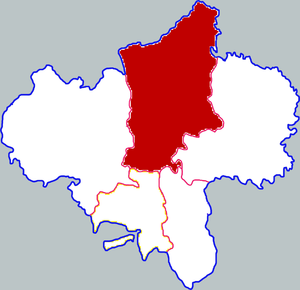
Le district de Yuanzhou est une subdivision administrative de la région autonome hui du Ningxia en République populaire de Chine. Il est placé sous la juridiction de la ville-préfecture de Guyuan.